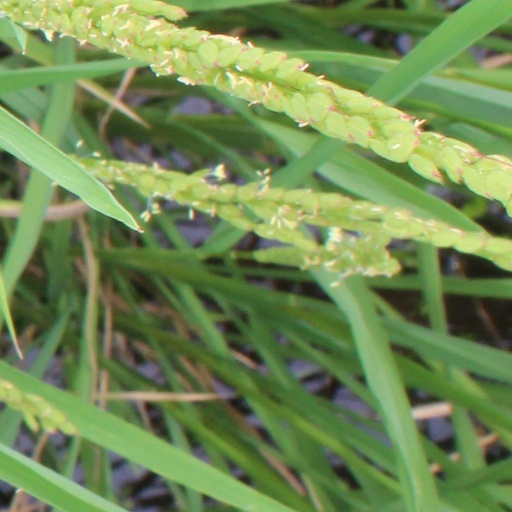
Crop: rice